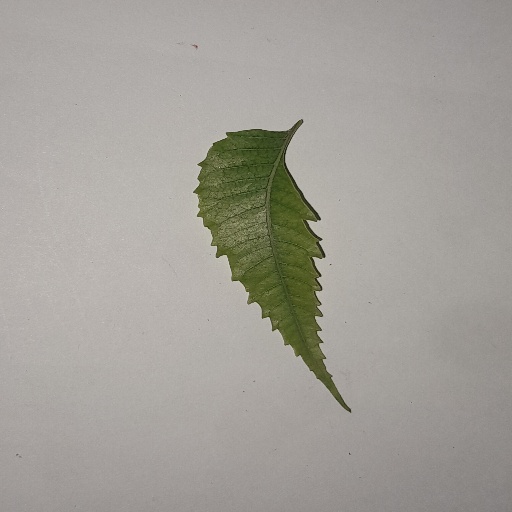
Species: Neem
Leaf condition: Yellow Leaf